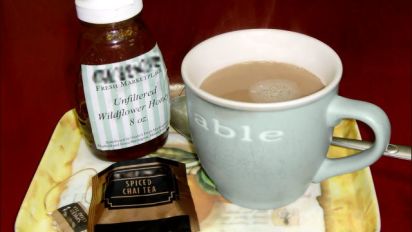
Dish: chai